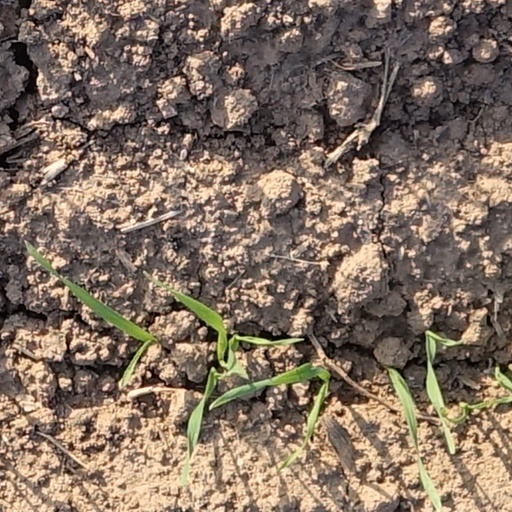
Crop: wheat